Sanukimachi Station

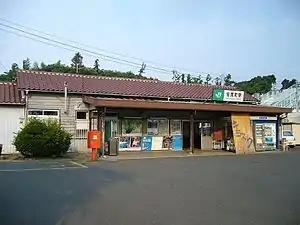
Sanukimachi Station

is a passenger railway station in the city of Futtsu, Chiba Prefecture, Japan, operated by the East Japan Railway Company (JR East).